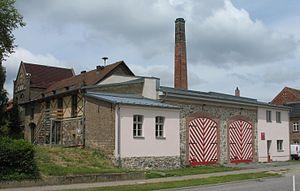
Kloster Lehnin est une commune d'Allemagne située dans le Brandebourg. Elle comprenait 10 871 habitants au 31 décembre 2018.